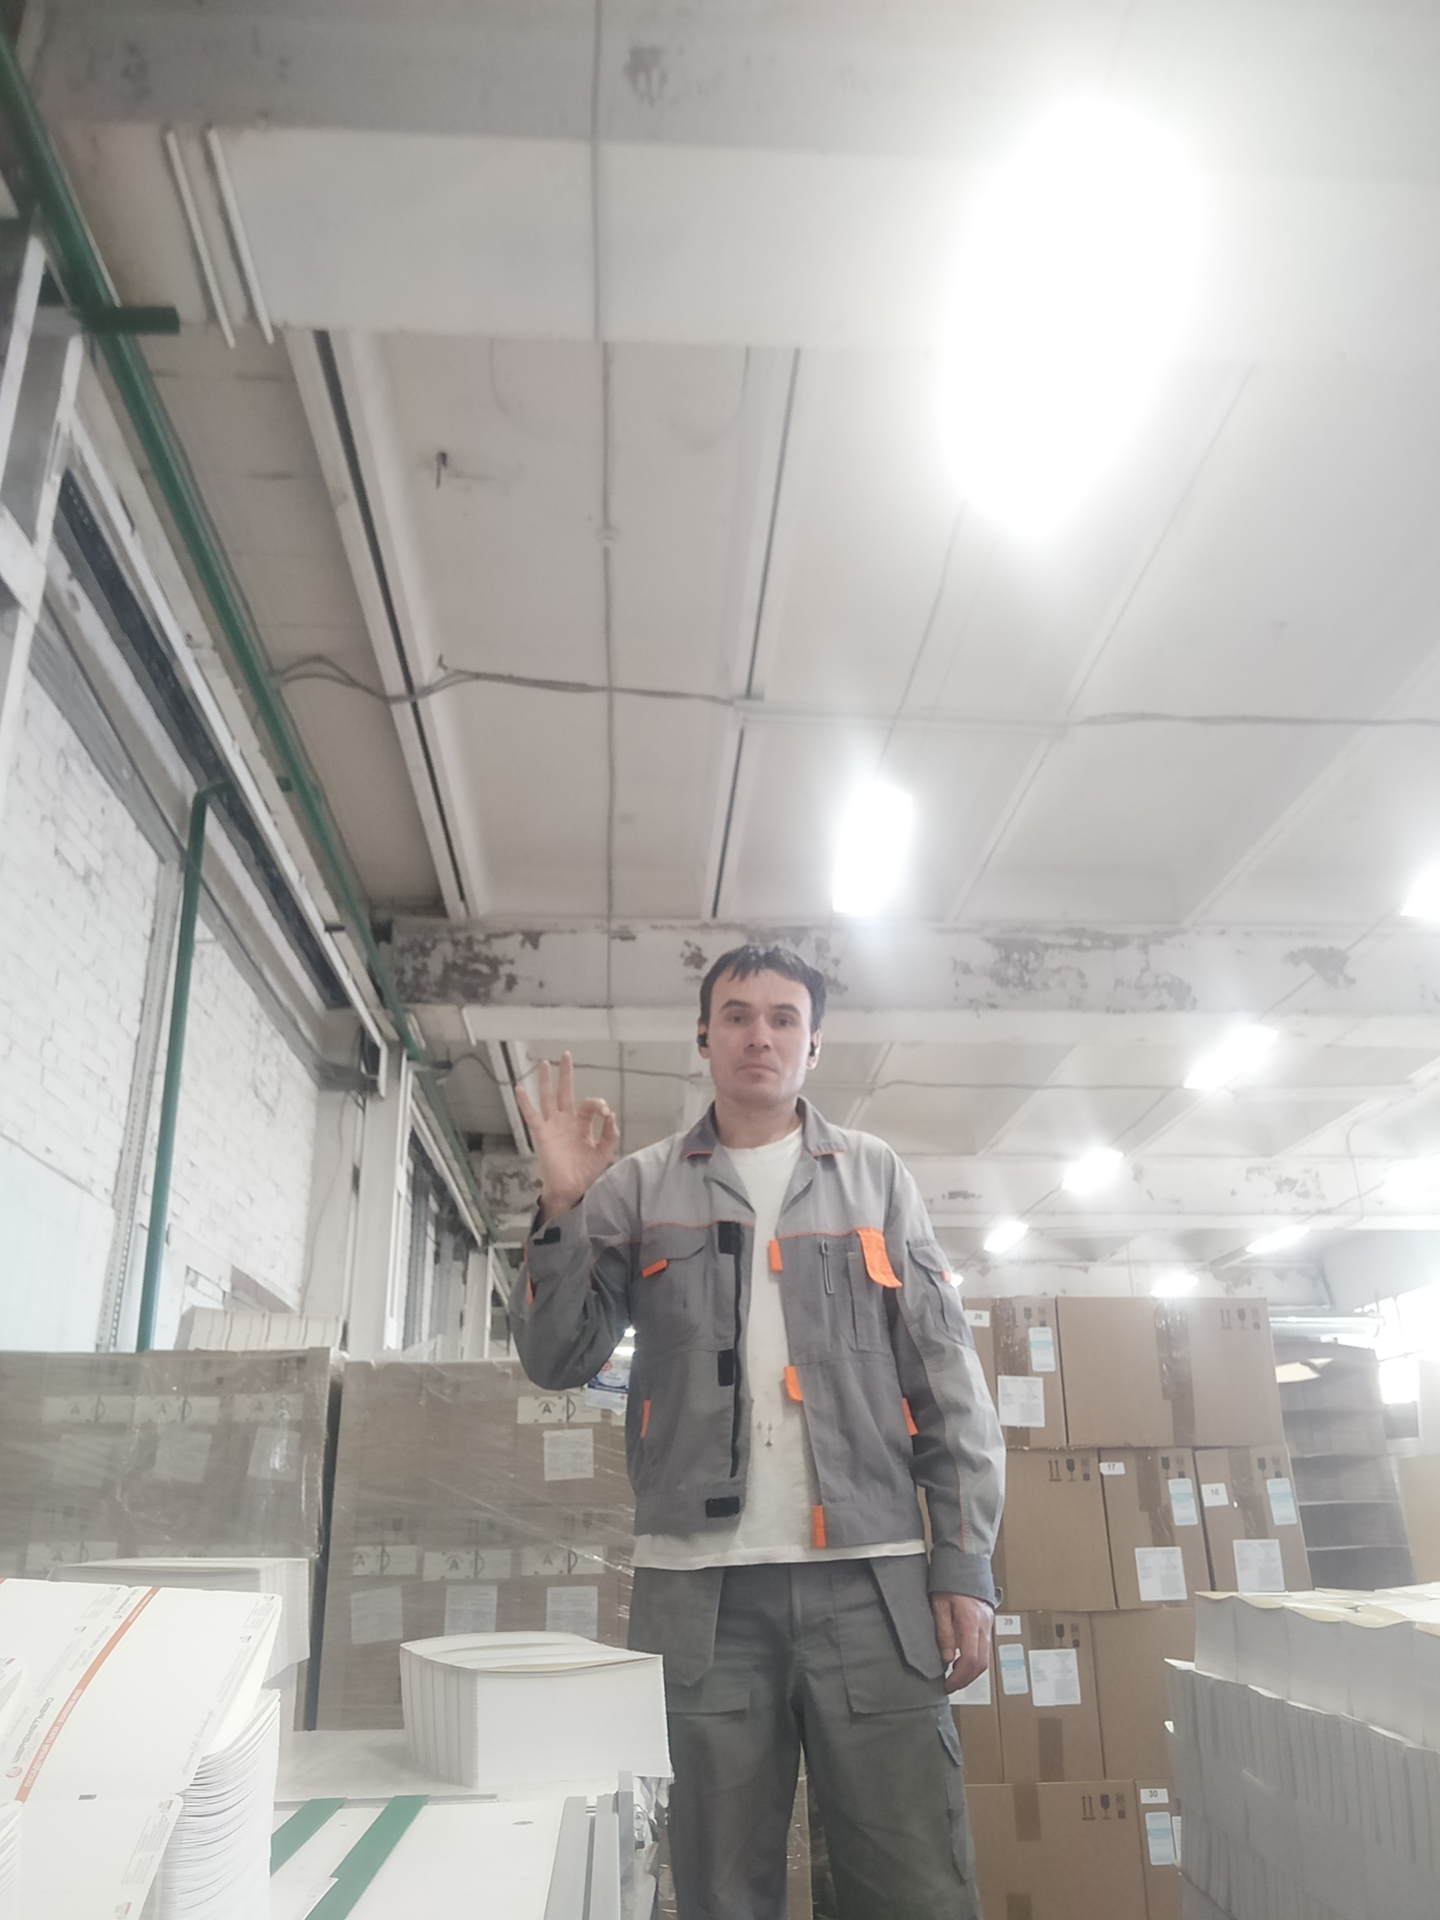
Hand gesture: ok